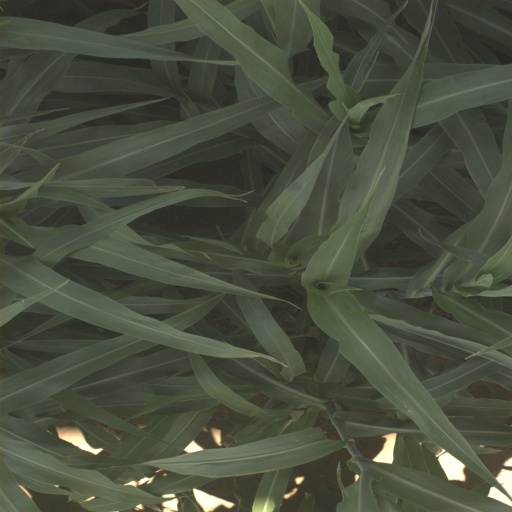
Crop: sorghum